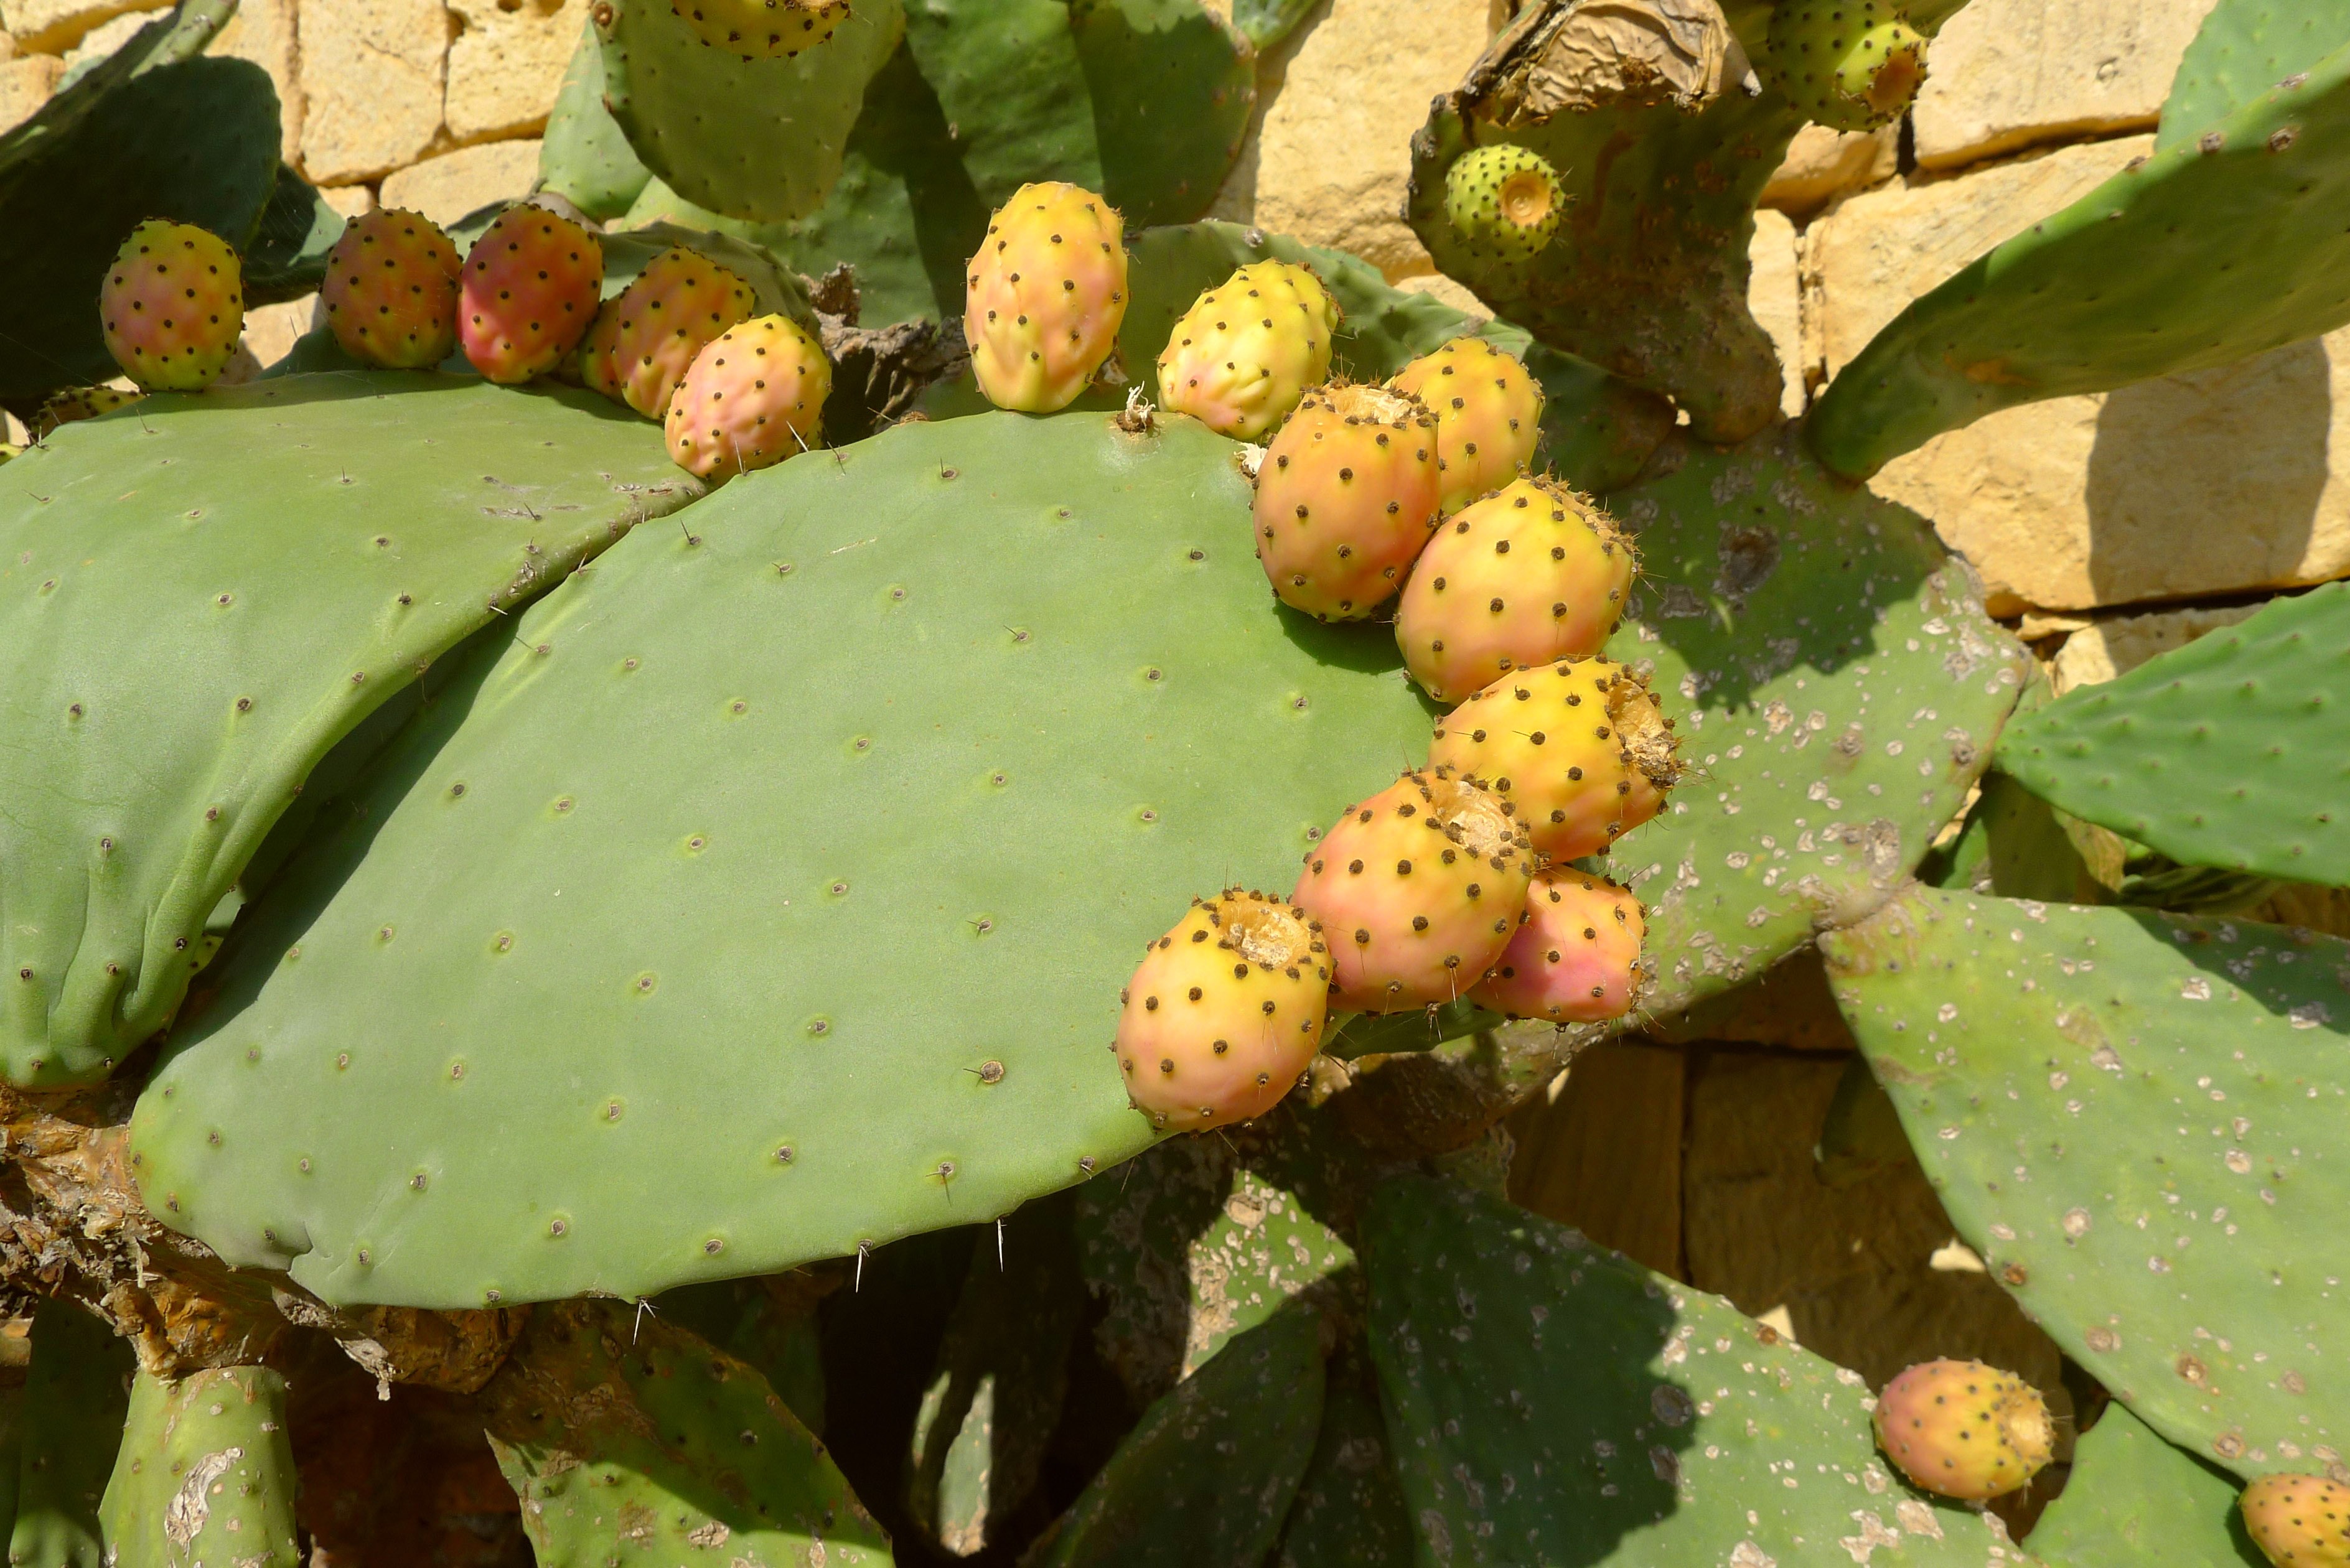
cactus, plant, fruit, leaf, flower, food, mediterranean, produce, botany, flora, malta, exotic, caryophyllales, flowering plant, prickly pear, gozo, cactus fruit, valletta, land plant, nopal, barbary fig, eastern prickly pear